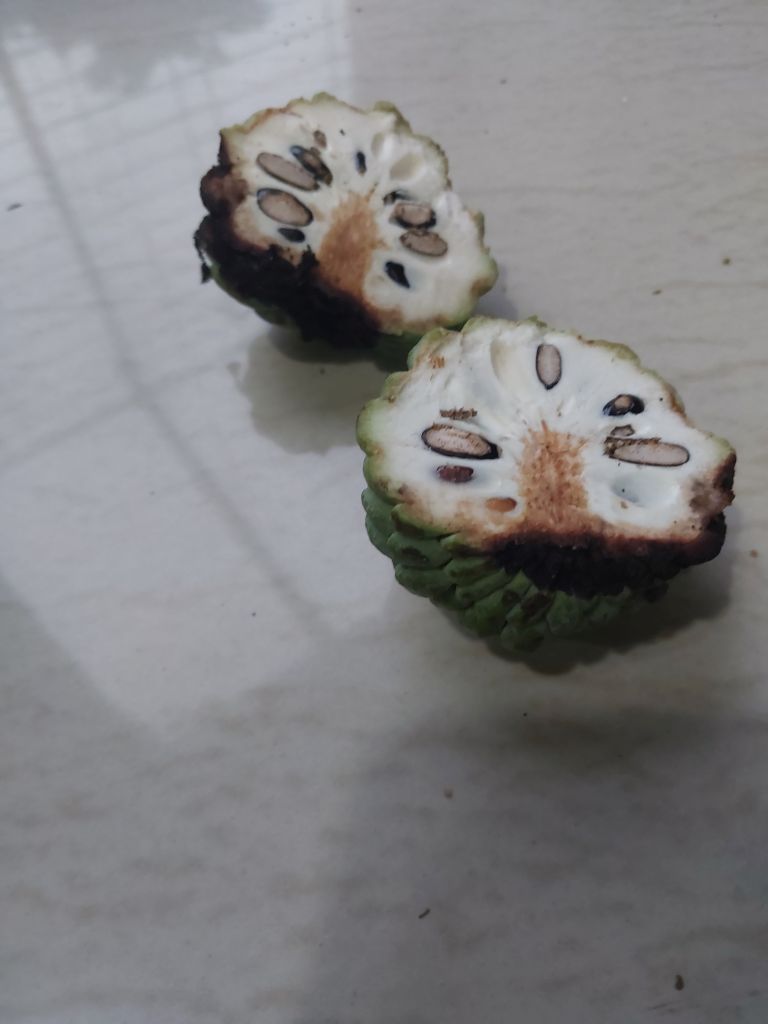
Disease label: Diplodia Rot